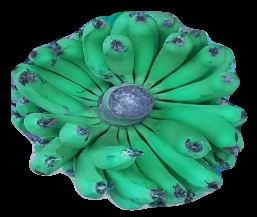
Variety: pachbale
Grade: grade2